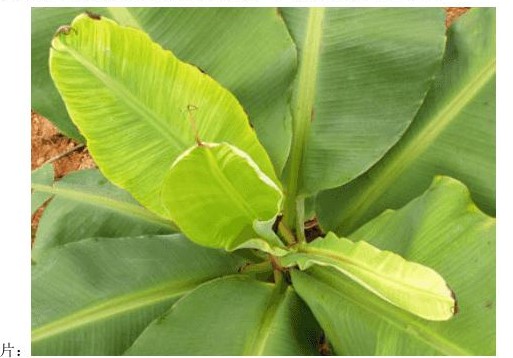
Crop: unknown
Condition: banana_banana_bunchy_top